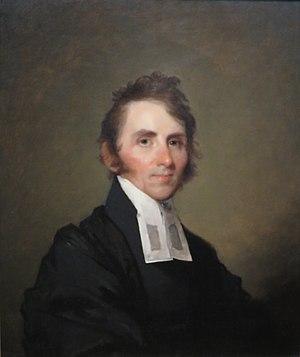
L’antiesclavagisme aux États-Unis est un courant de pensée opposé à l’esclavage sur le territoire américain. Il trouve ses racines à l’époque coloniale dans les protestations des quakers, bientôt suivis par d’autres groupes protestants, méthodistes ou baptistes qui continuent de jouer un rôle décisif dans la poursuite du mouvement après la déclaration d'indépendance.